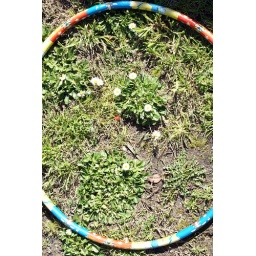
Some flowers growing wild within the hoop on the ground in the backyard...